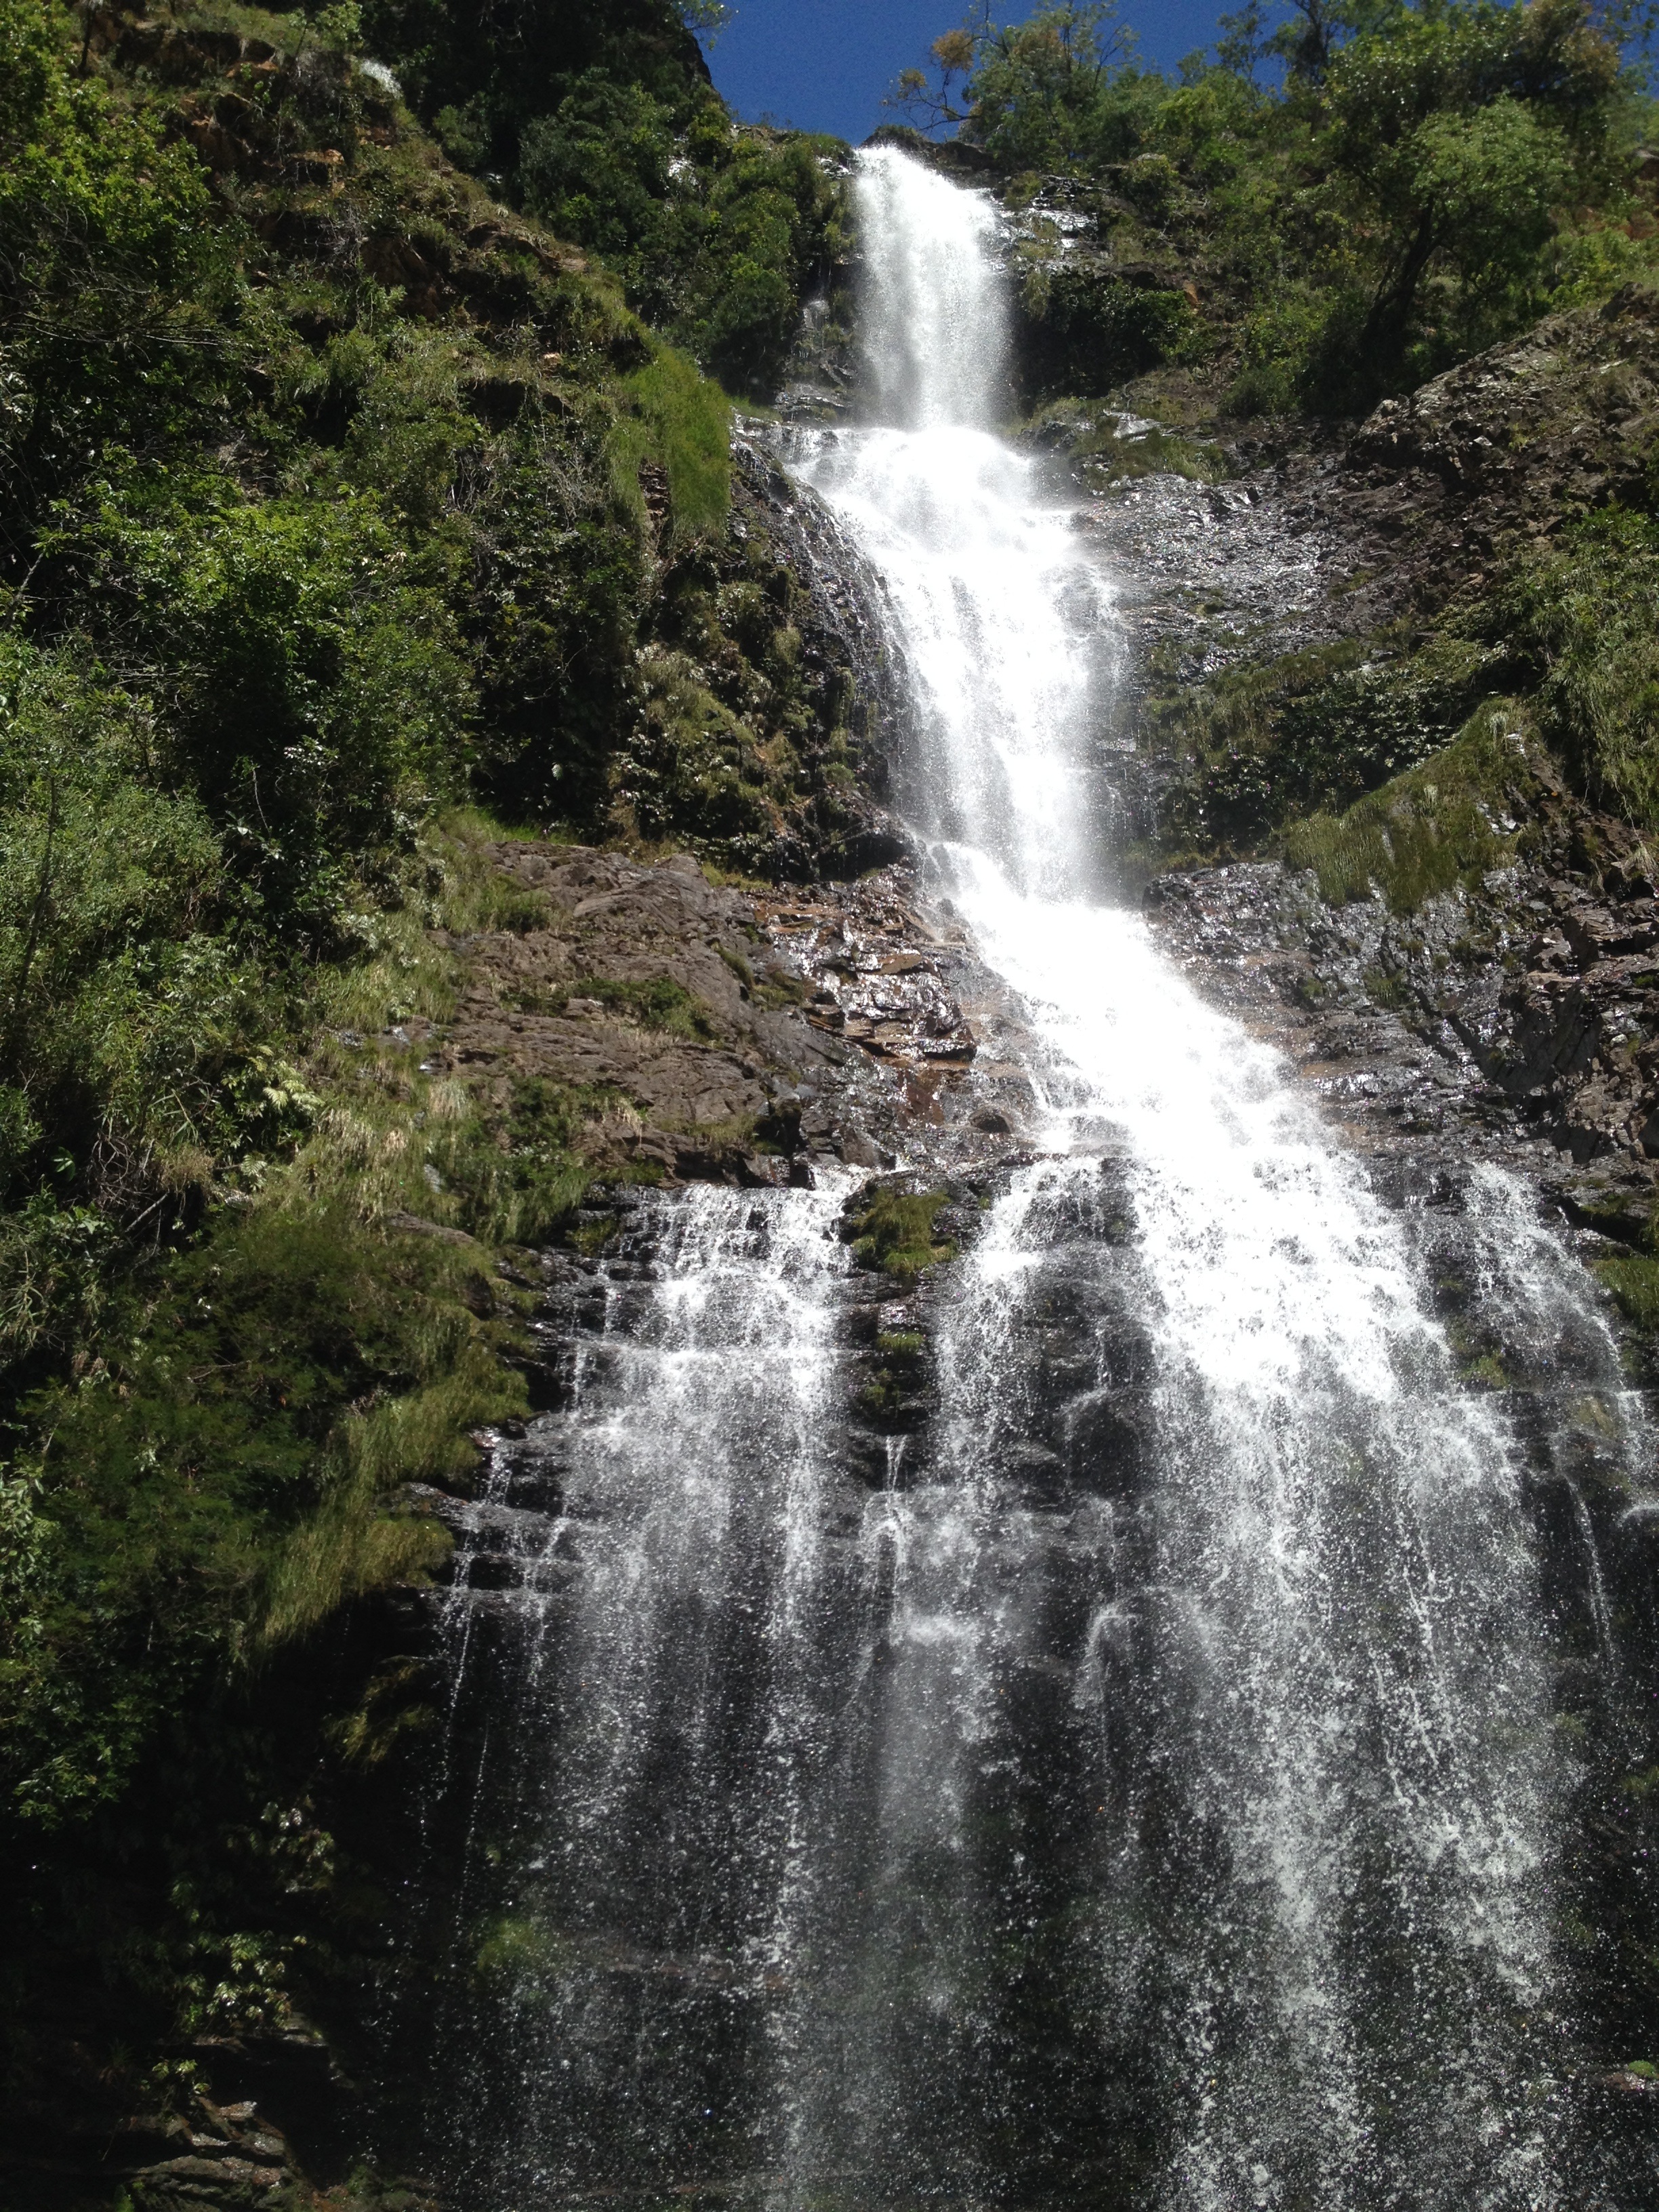
water, waterfall, body of water, rainforest, wasserfall, water feature, watercourse, minas, glam, saw the vine